Rotterdam

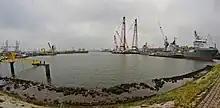

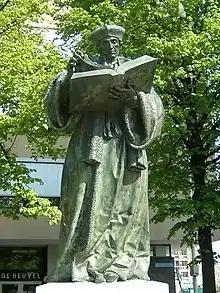
Bronze statue of Erasmus, created by Hendrick de Keyser in 1622

During World War I, the city was the world's largest spy centre because of Dutch neutrality and its strategic location between Britain, Germany and German-occupied Belgium. Many spies who were arrested and executed in Britain were led by German secret agents operating from Rotterdam. MI6 had its main European office on de Boompjes. From there the British coordinated espionage in Germany and occupied Belgium. During World War I, an average of 25,000 Belgian refugees lived in the city, as well as hundreds of German deserters and escaped Allied prisoners of war.